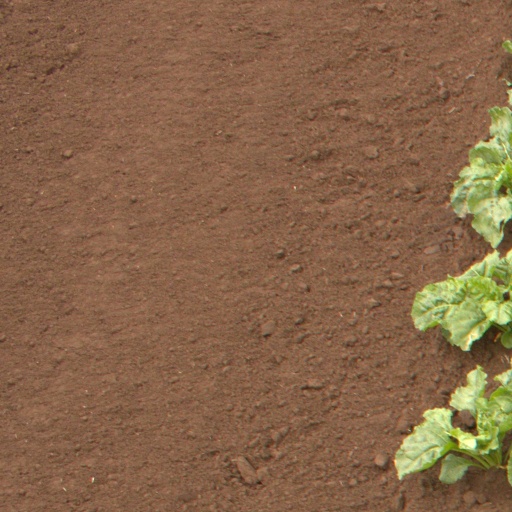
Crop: sugar beet